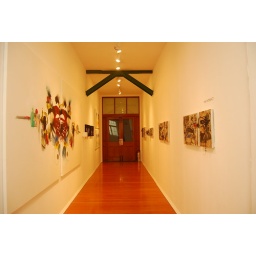
ground floor in Elms Lesters